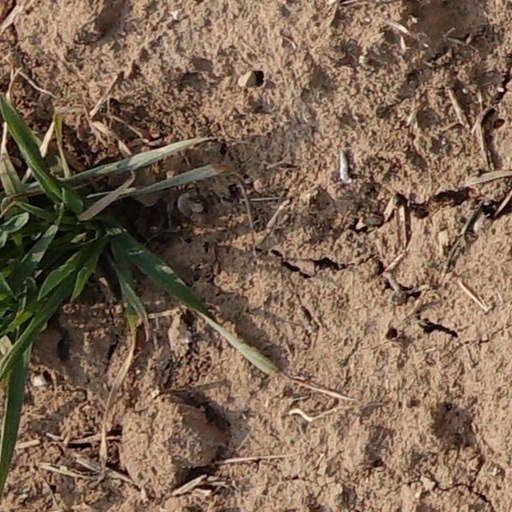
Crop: wheat